Fritillaria liliacea

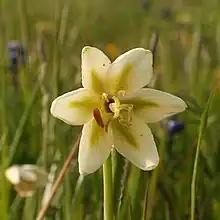

Fritillaria liliacea, the fragrant fritillary, is a threatened bulbous herbaceous perennial plant in the lily family Liliaceae. It is native to the region surrounding San Francisco Bay in California, USA.